Cobham Park

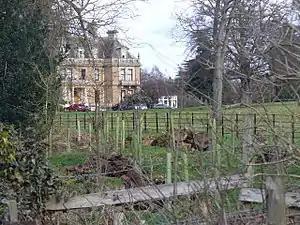
Mansion in Cobham Park

Cobham Park is a former mansion and country estate in Cobham, Surrey, England. The main house was converted to apartments in the early 2000s, but the majority of the surrounding former parkland remains undeveloped. At its height in the 19th century, the estate included the majority of the neighbouring settlement of dowside Downside.